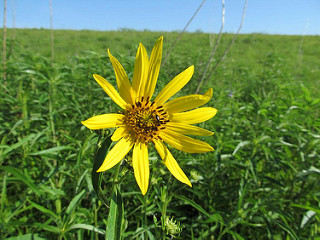
Flower: sunflower